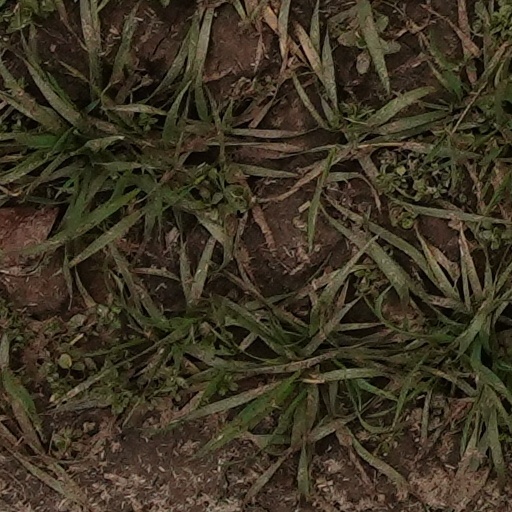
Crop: wheat